Fox–Wisconsin Waterway

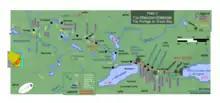
Plan of Fox Wisconsin Waterway from west of the Portage to Green Bay along the Fox River.

Along the Upper Fox, only dredging was initially performed. Over time, several dams and locks were added. In the end 7 stone locks, each with about 5 feet (1.6 m) of lift, were constructed at Governor's Bend, Montello, Grand River, Princeton, White River, Berlin and Eureka. Each lock was about long and wide.